Wiltz Castle

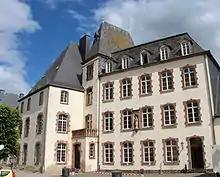
Wiltz castle

Wiltz Castle, located in Wiltz in the north of Luxembourg, dates back to 1573.